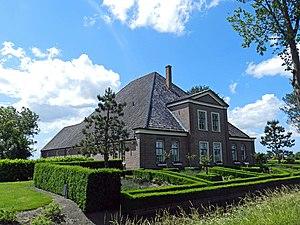
Westbeemster est un village de la commune de Beemster de la province de la Hollande-Septentrionale aux Pays-Bas. La population du centre-village de Westbeemster est de 117 habitants. Le district statistique compte 360 habitants.